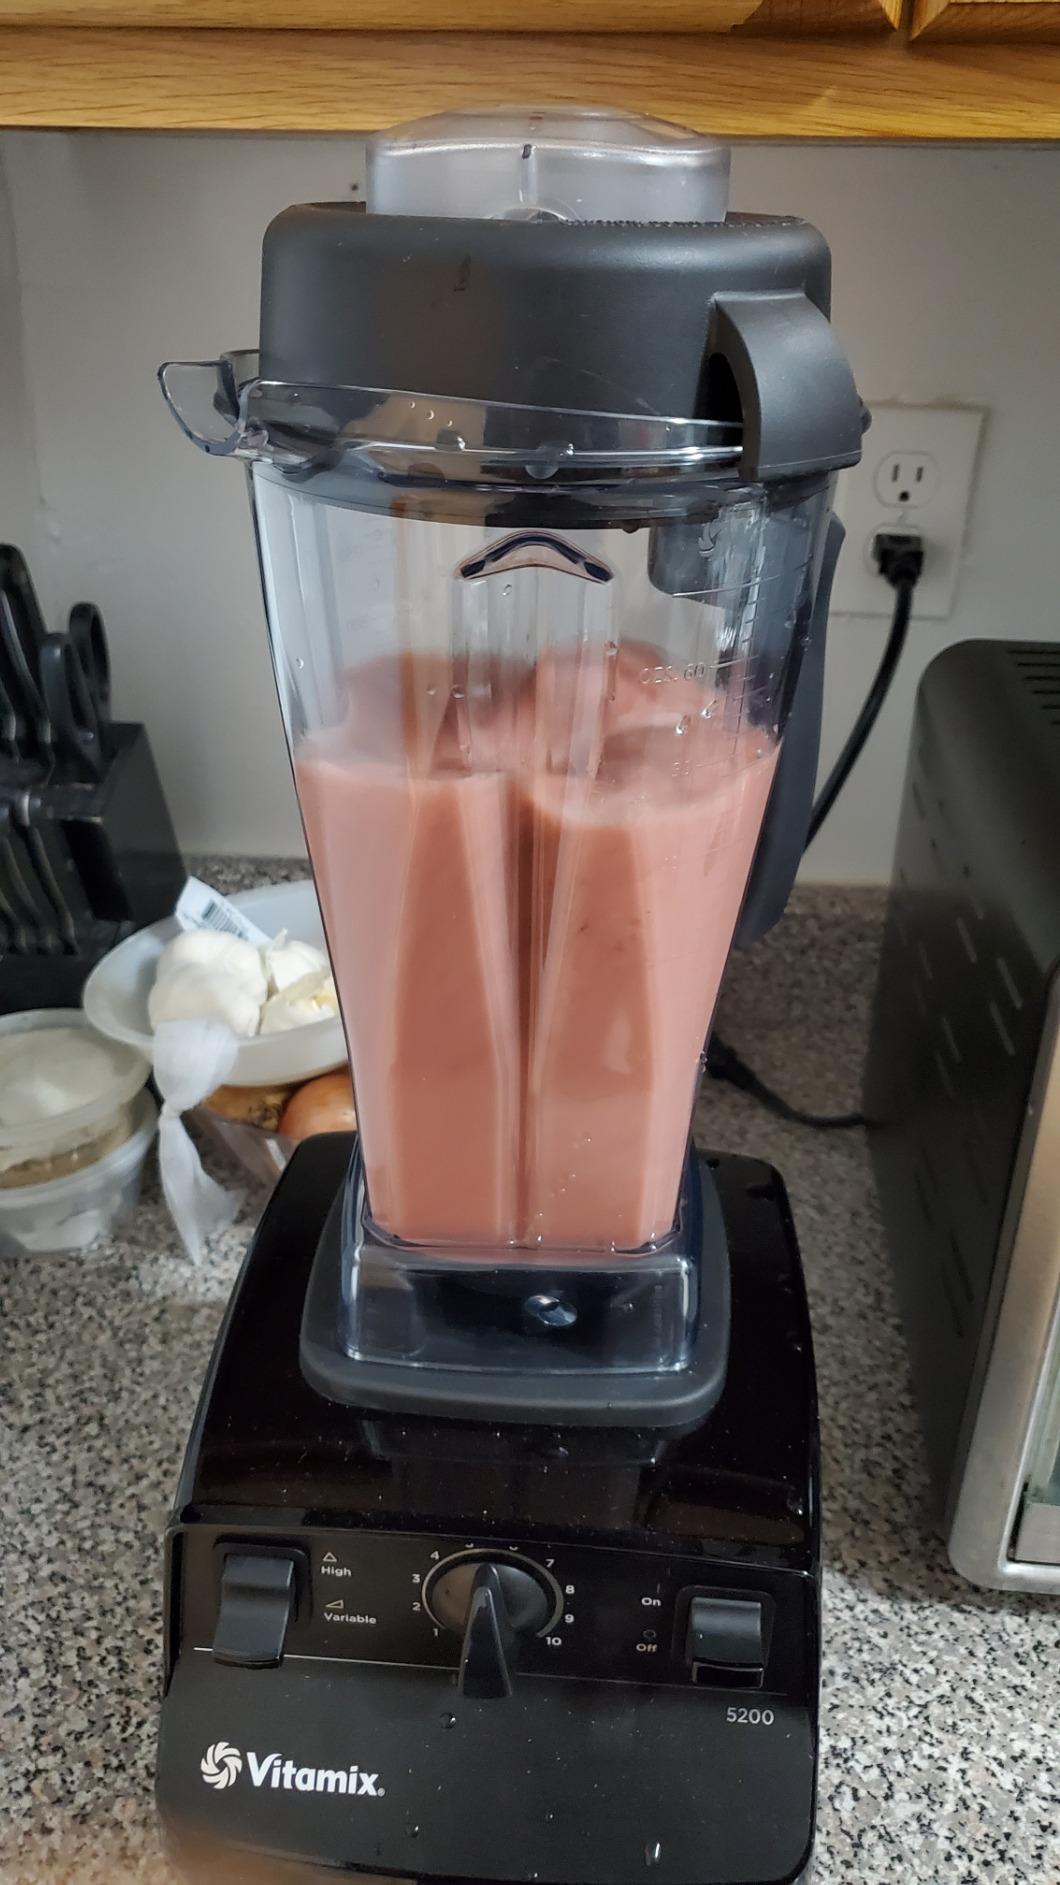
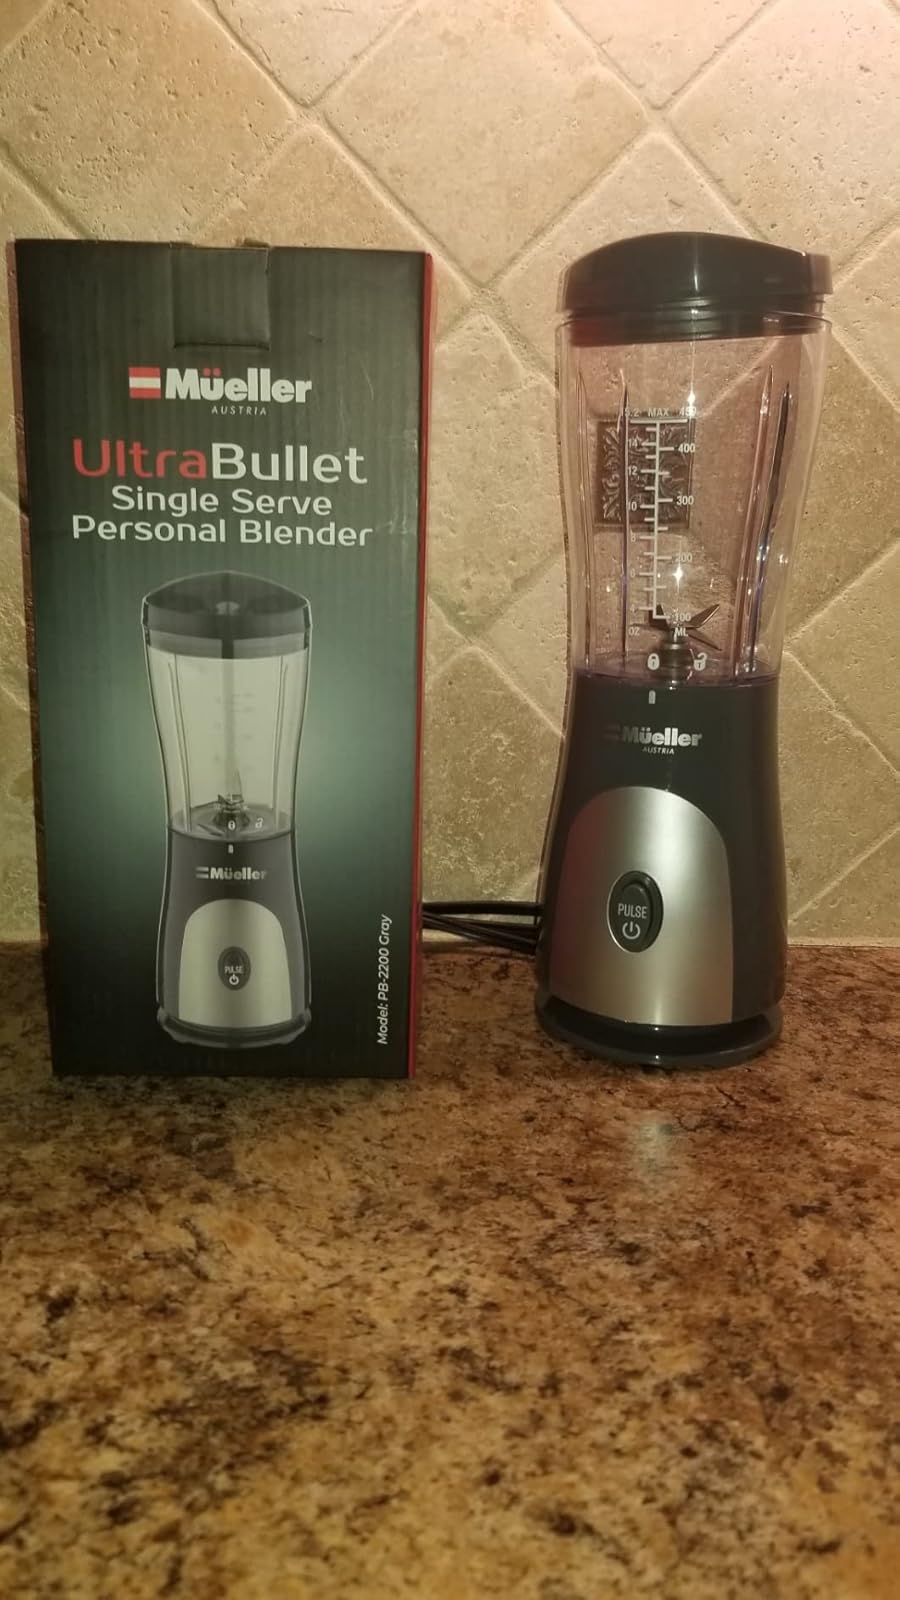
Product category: items_blender
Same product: no